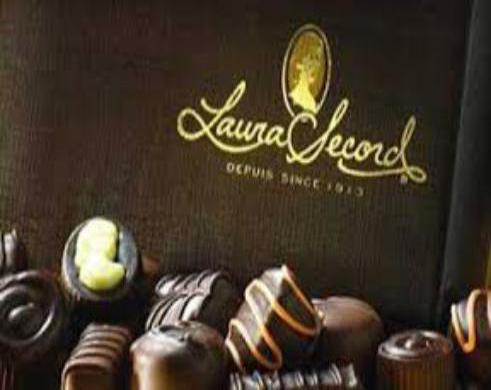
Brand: laura secord chocolates
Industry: Food